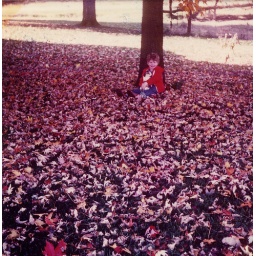
Jenn under a tree with a cat in Fall 1978